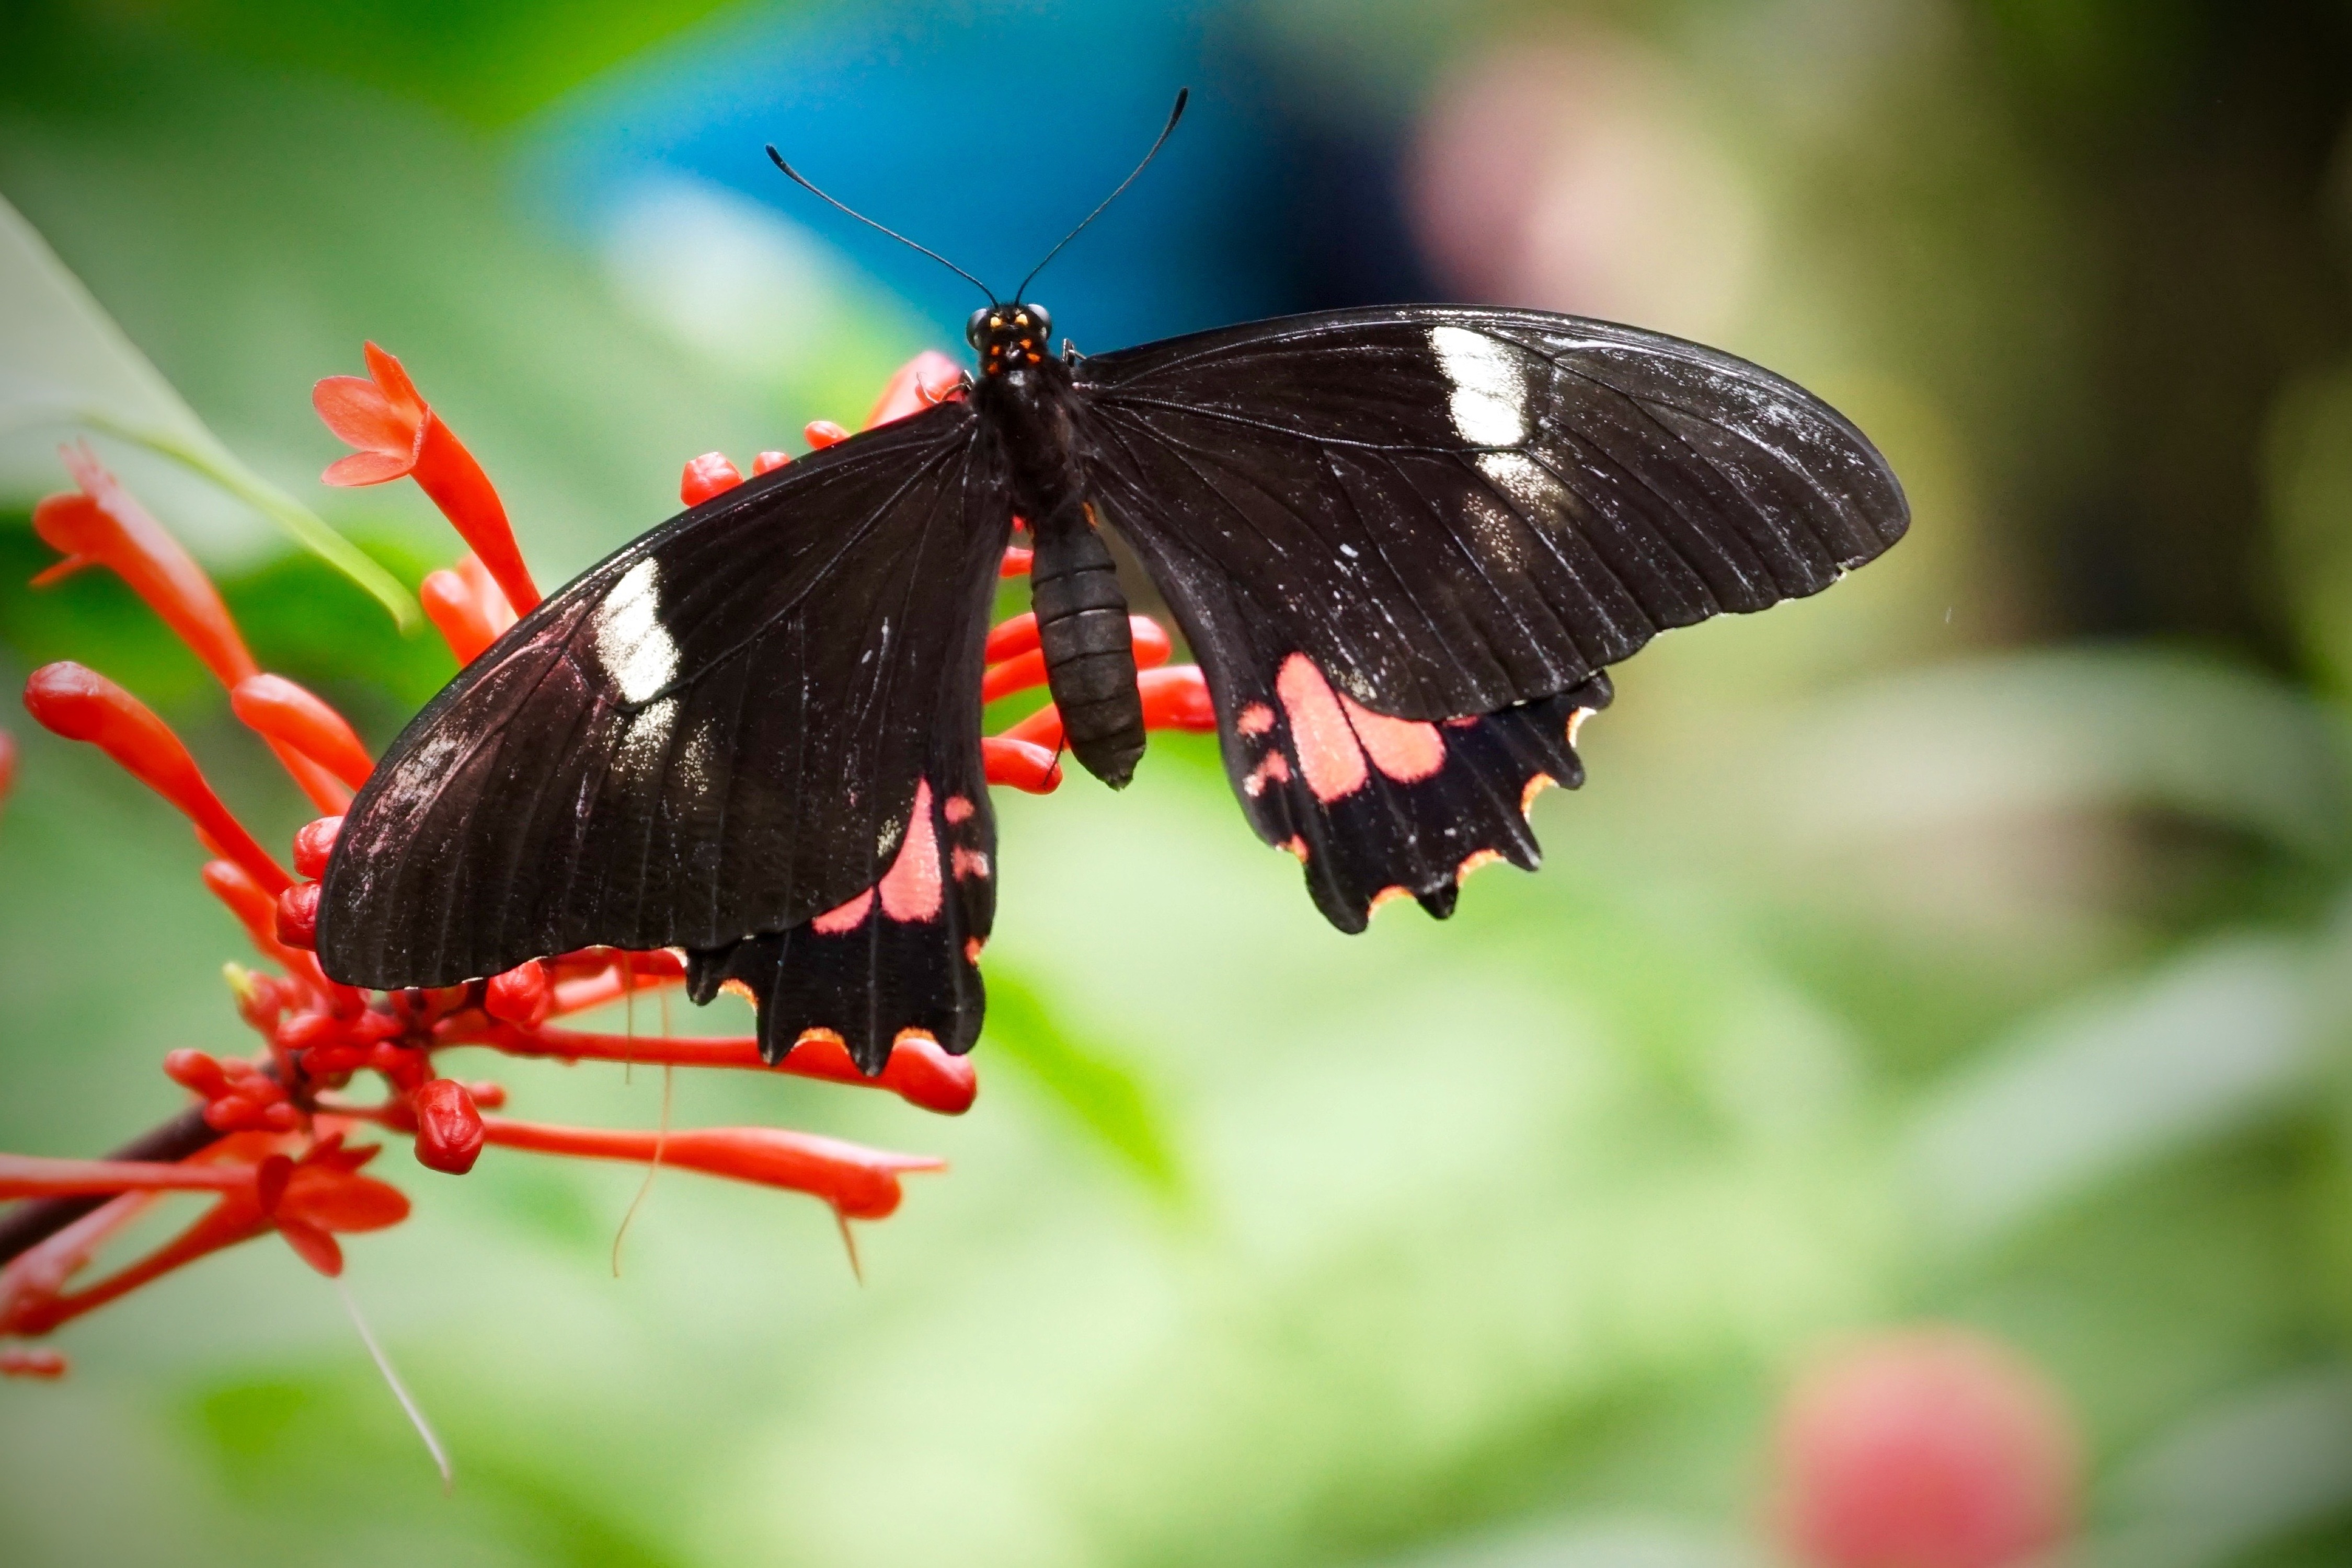
nature, wing, photography, leaf, flower, petal, animal, wildlife, red, tropical, insect, botany, butterfly, black, colorful, close, flora, fauna, invertebrate, flowers, close up, bright, beautiful, exotic, butterflies, nectar, macro photography, arthropod, edelfalter, pollinator, tropical house, butterfly house, moths and butterflies, lycaenid, brush footed butterfly, colias